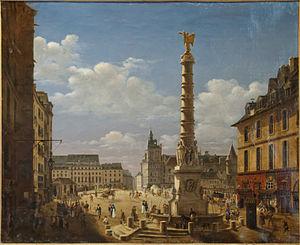
La place du Châtelet (Paris) vers 1810